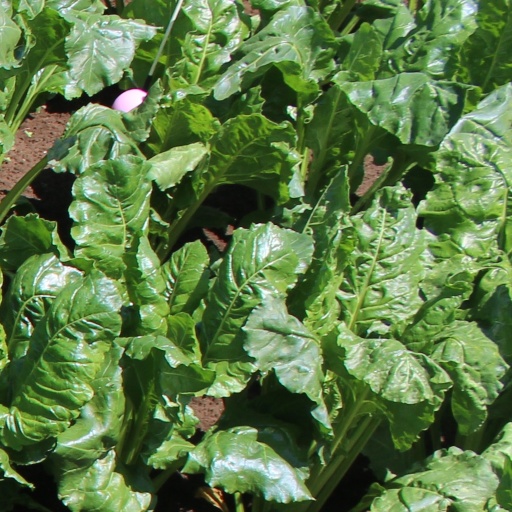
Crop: sugar beet